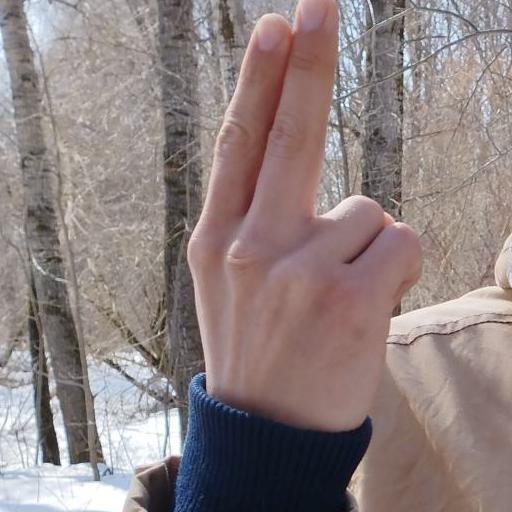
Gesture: two_up_inverted